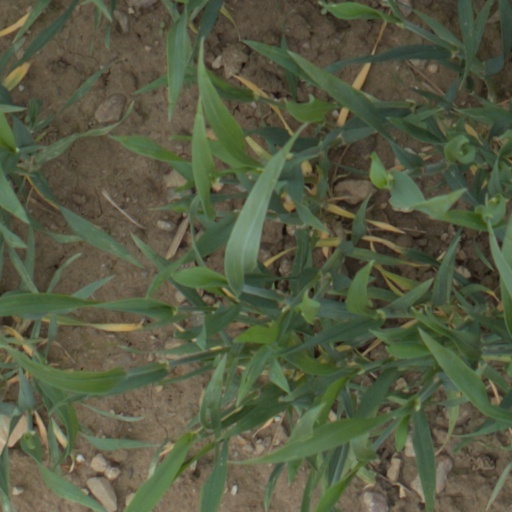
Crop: wheat